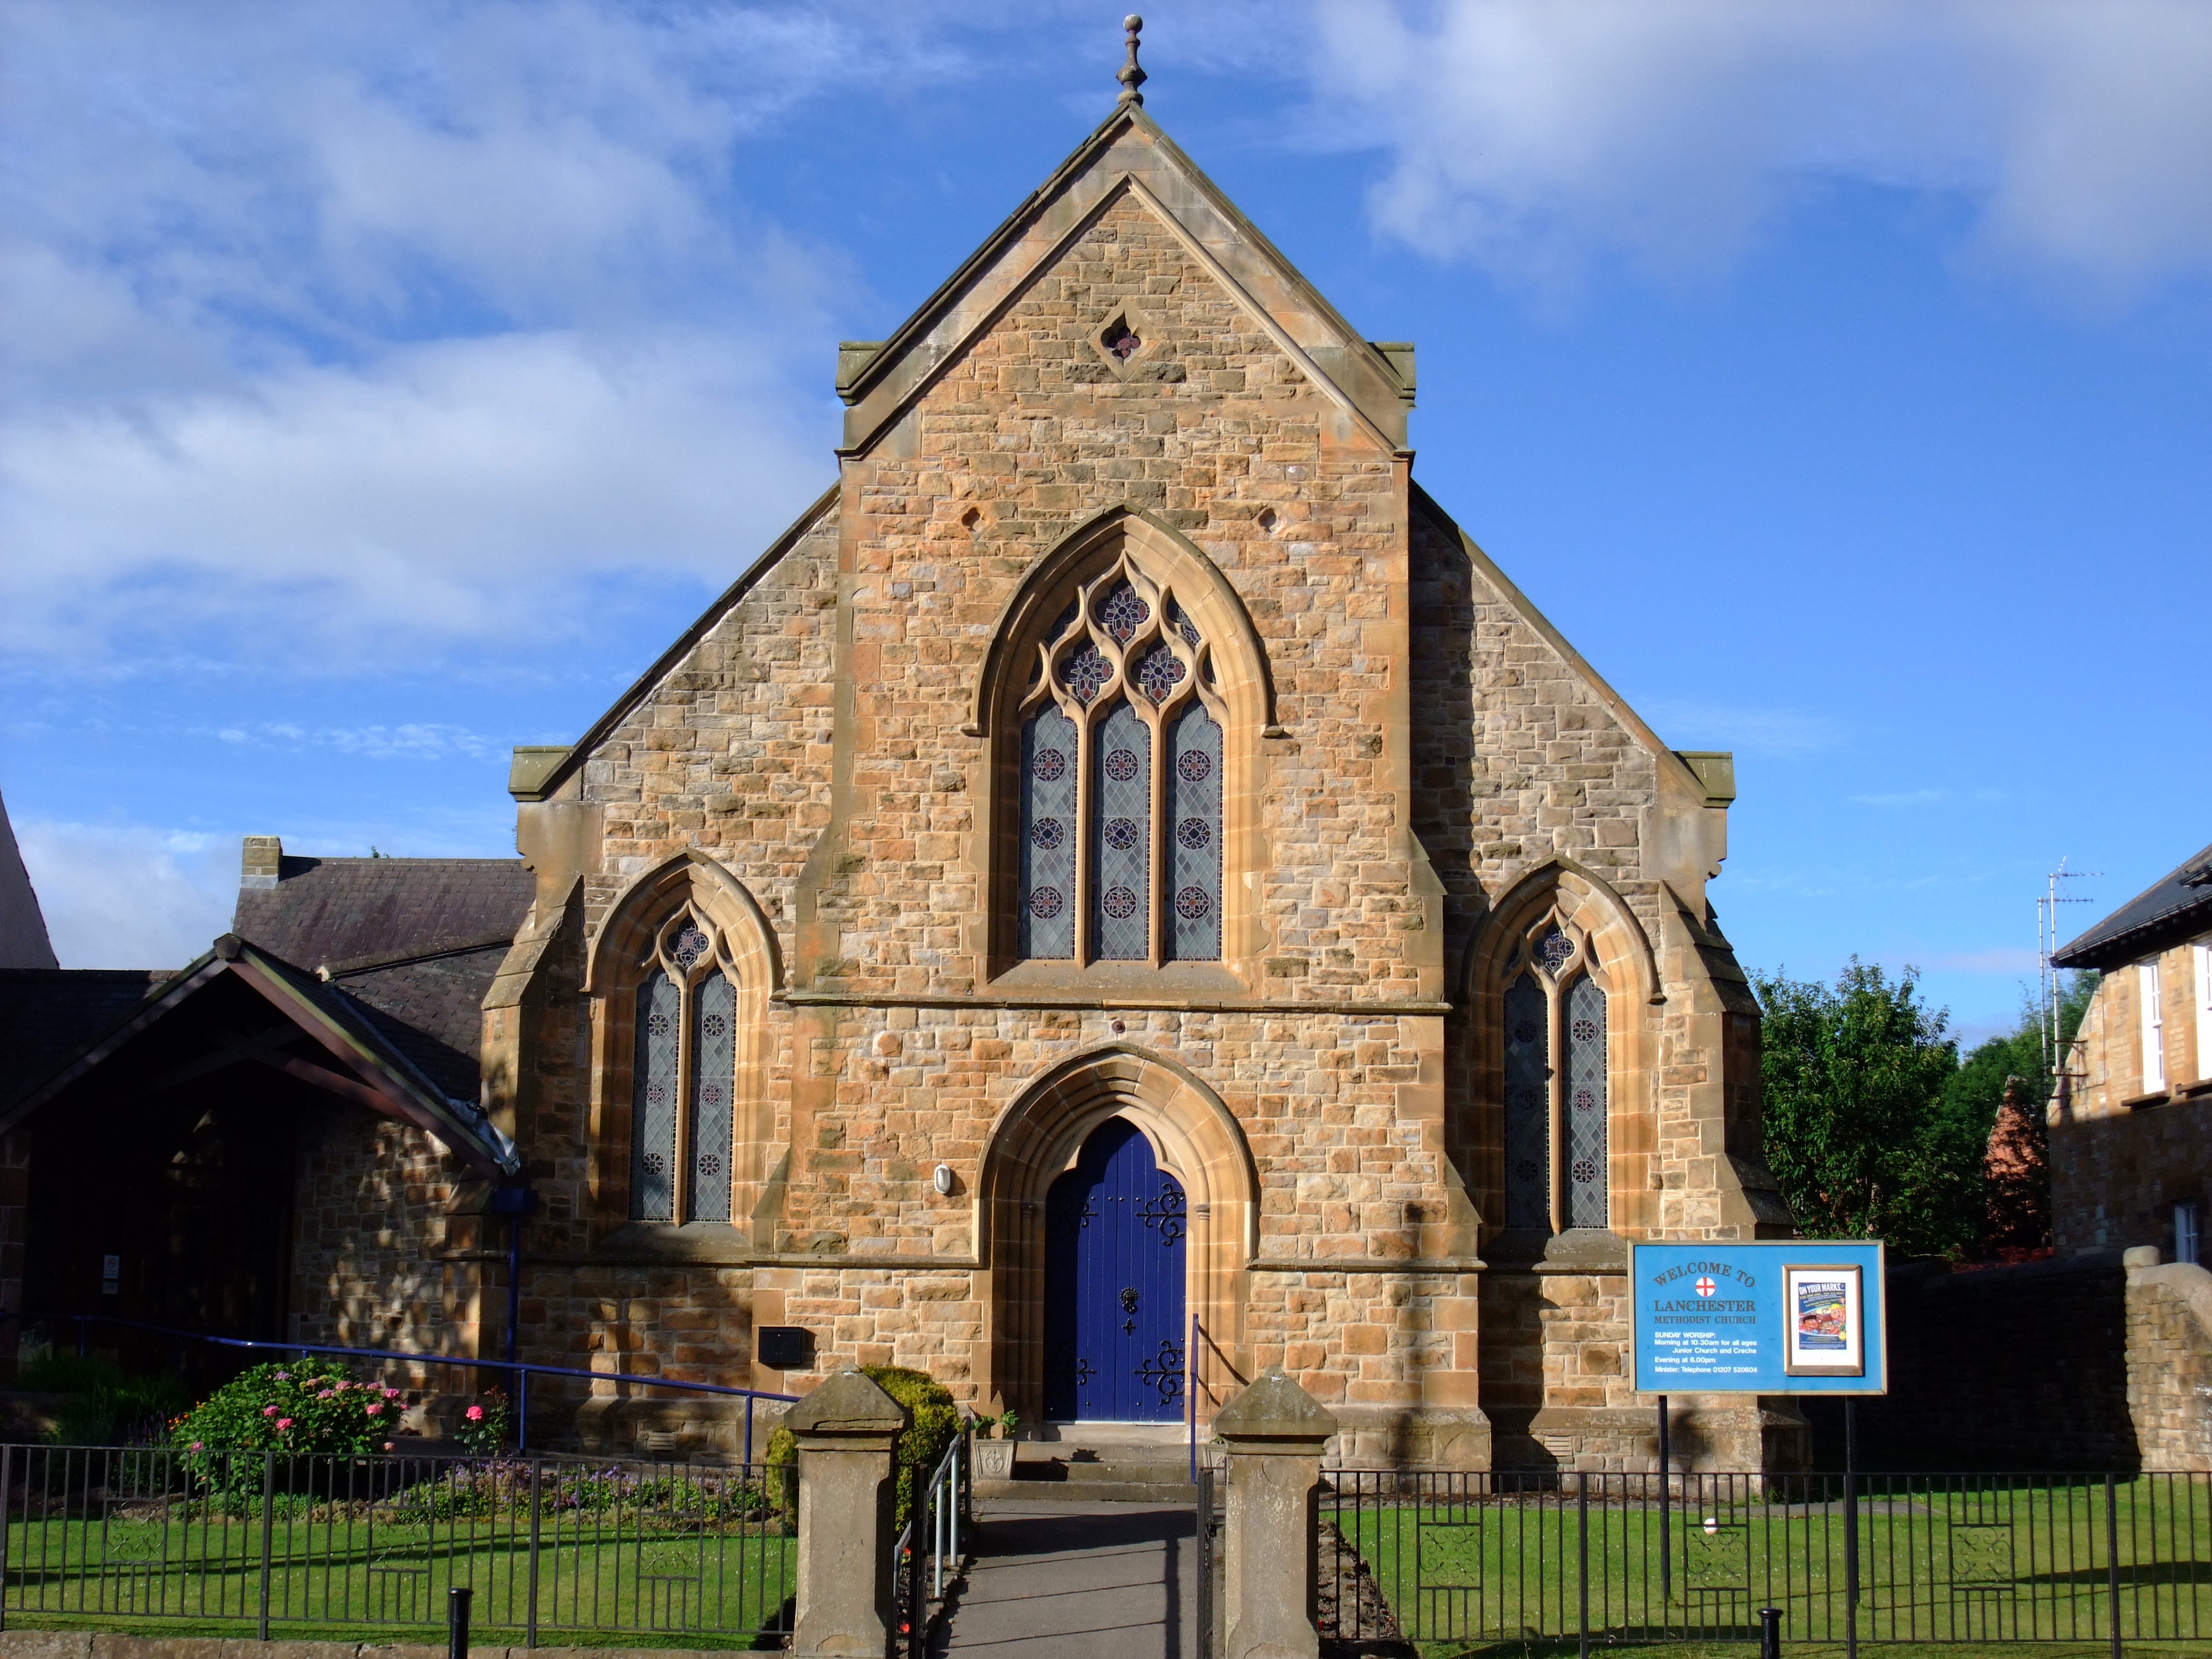
architecture, sky, building, old, religion, church, cathedral, chapel, place of worship, monastery, christianity, front, methodist, spanish missions in california